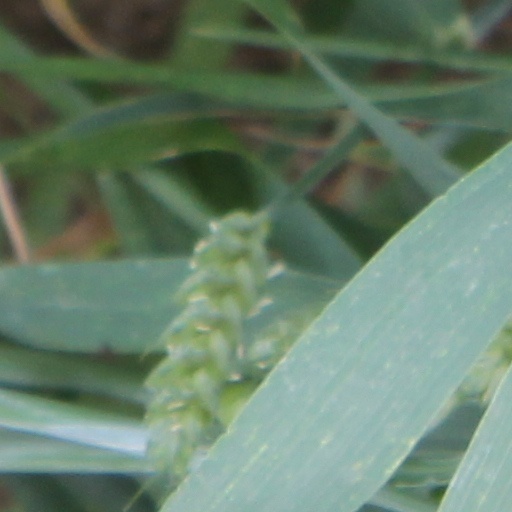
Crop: wheat